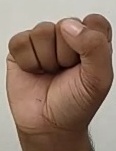
ASL sign: S